Mach Loop

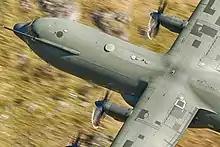
A Lockheed C-130 Hercules passing through the Mach Loop, as photographed from a promontory.

The Mach Loop (also known as the Machynlleth Loop) is a series of valleys in west-central Wales, in the United Kingdom, notable for their use as low-level training areas for fast aircraft. The system of valleys lies east of Barmouth between the towns of Dolgellau to the north and Machynlleth to the south, from the latter of which it takes its name. The training area is part of the United Kingdom Low Flying System and lies within Low Flying Area 7 (LFA7), which covers all of Wales.